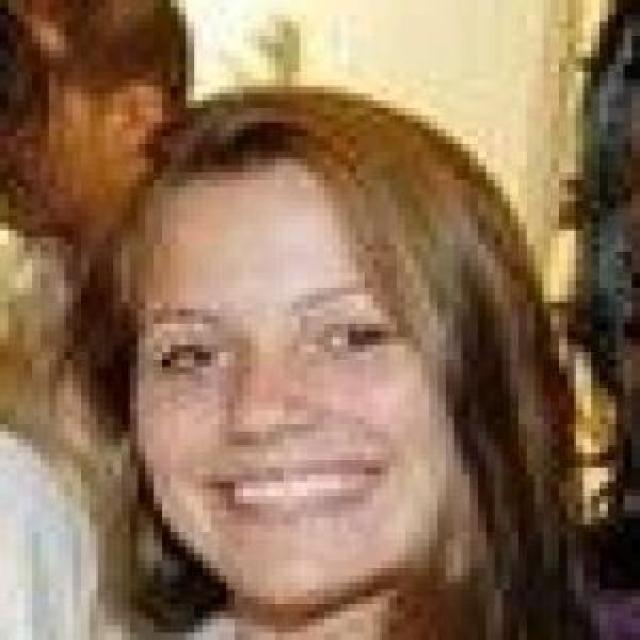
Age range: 21-44